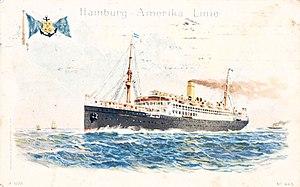
La Hamburg America Line ou H.A.P.A.G est une compagnie maritime qui servit sur l'océan Atlantique.